Carnage (character)

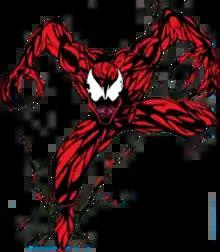
Interior art from "The Amazing Spider-Man" #361 (April 1992) depicting Cletus Kasady as Carnage.Art by Mark Bagley.

Carnage is a supervillain appearing in American comic books published by Marvel Comics, usually as an adversary of Spider-Man and the archenemy of his father Venom, in particular the Eddie Brock incarnation of the character, although Carnage and Venom have joined forces when their goals have aligned. The character made its first full appearance in "The Amazing Spider-Man" #361 (April 1992), and was created by writer David Michelinie and artist Mark Bagley, although the first published artwork of Carnage was penciled by Chris Marrinan. Stan Lee would also have some input in the character's name and attributes, pushing for a character who would be far darker and more vicious than Venom, due to the latter's more scrupulous character development.